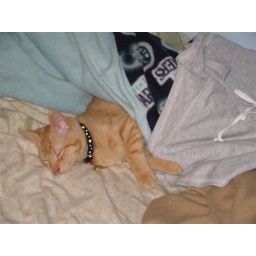
My cat went under the covers and poked his head out and went to sleep. So cute :)